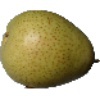
Label: Pear 1